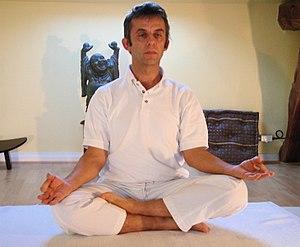
Le syndrome d'Asperger est une forme d'autisme définie cliniquement en 1981 par Lorna Wing, à partir de la « psychopathie autistique » décrite en 1944 par Hans Asperger. Ainsi distingué d'autres formes d'autisme, le syndrome d'Asperger intègre les classifications nosographiques officielles en 1993 dans le cadre des troubles envahissants du développement, et en 1994 dans celui du DSM. Il est remplacé au cours des années 2010 par une approche plus évolutive des troubles du spectre de l'autisme.